Music written in all major or minor keys

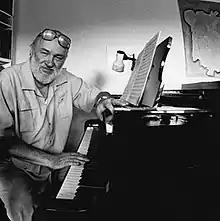
Composer Niels Viggo Bentzon wrote 14 complete sets of 24 Preludes and Fugues.

Ludwig van Beethoven wrote 2 Preludes through all 12 Major Keys, Op. 39 for piano (1789). These two preludes each progressively traverse the 12 major keys. In Prelude No. 1, each key occupies from 2 to 26 bars. The keys of C# and D♭, which are enharmonically equivalent, are both represented. C major both opens and closes the set. In Prelude No. 2, the cycle of keys appears twice; in the first cycle, the number of bars per key ranges from 1 to 8; in the second half, after C every new key signature lasts for only one bar; the cycle concludes with 15 bars of C major. There is no evidence that Beethoven intended to write similar sets in the 12 minor keys.